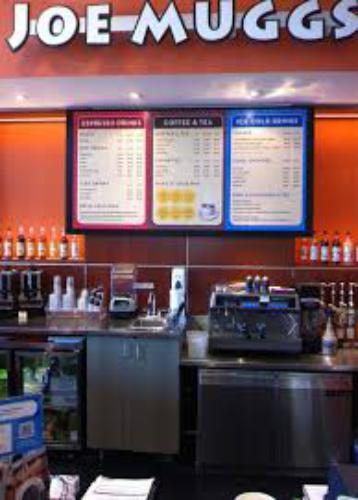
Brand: joe muggs
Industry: Food